Franz Schiewer

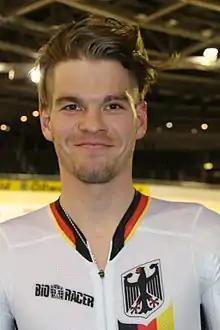
Franz Schiewer (2017)

Franz Schiewer (born 15 November 1990) is a German track and road cyclist. He competed in the points race event at the 2011 UCI Track Cycling World Championships.